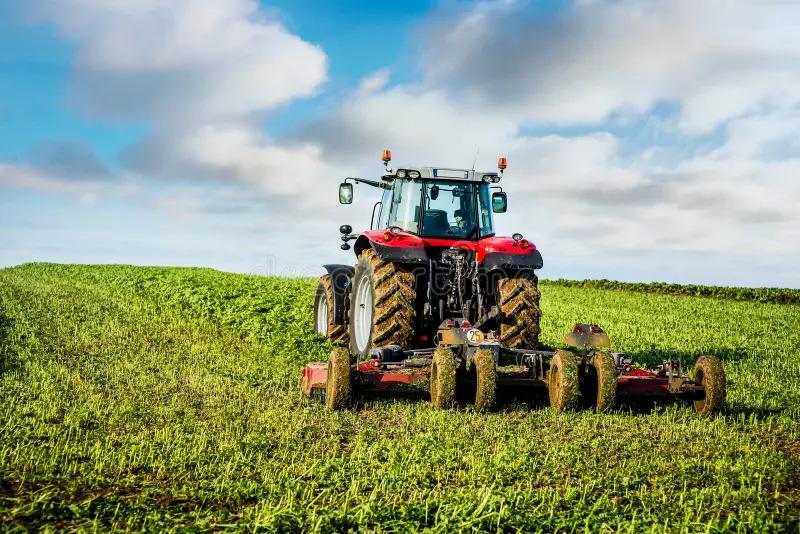
Trekta kubwa la rangi nyekundu na nyeusi lenye mataili makubwa likiwa linafanya kazi katika ya shamba yenye mimea mirefu ya kijani na njano, huku anga likiwa na mawingu meupe na bluu trekta ilo linarahisisha kazi na kuongeza ufanisi katika kilimo.